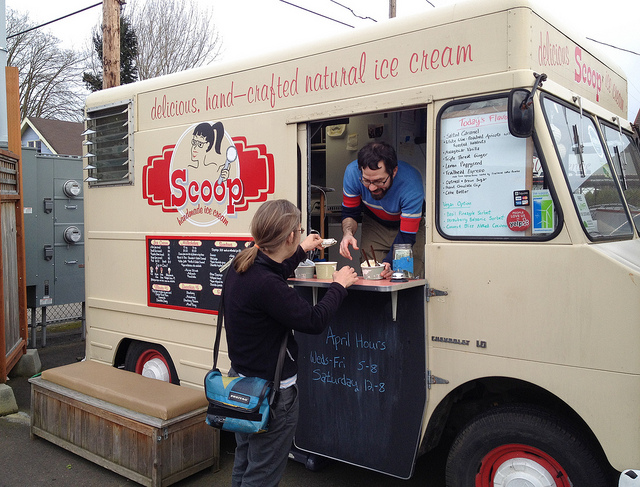
A man serving a customer from inside an ice cream truck.

there is a man that is getting food from a food truck

The truck is handing out food to the diner.

A women who is talking to a man working in an ice cream truck.